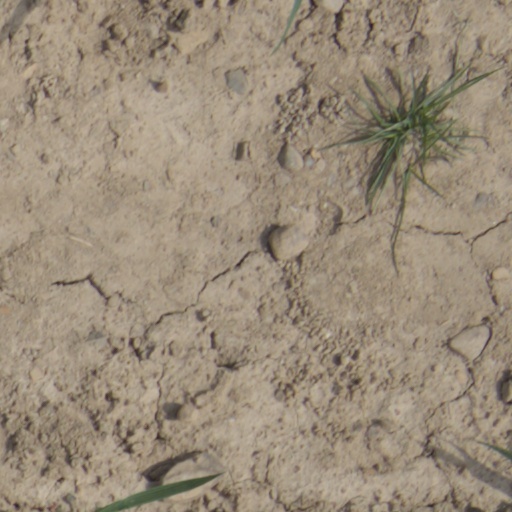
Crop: wheat